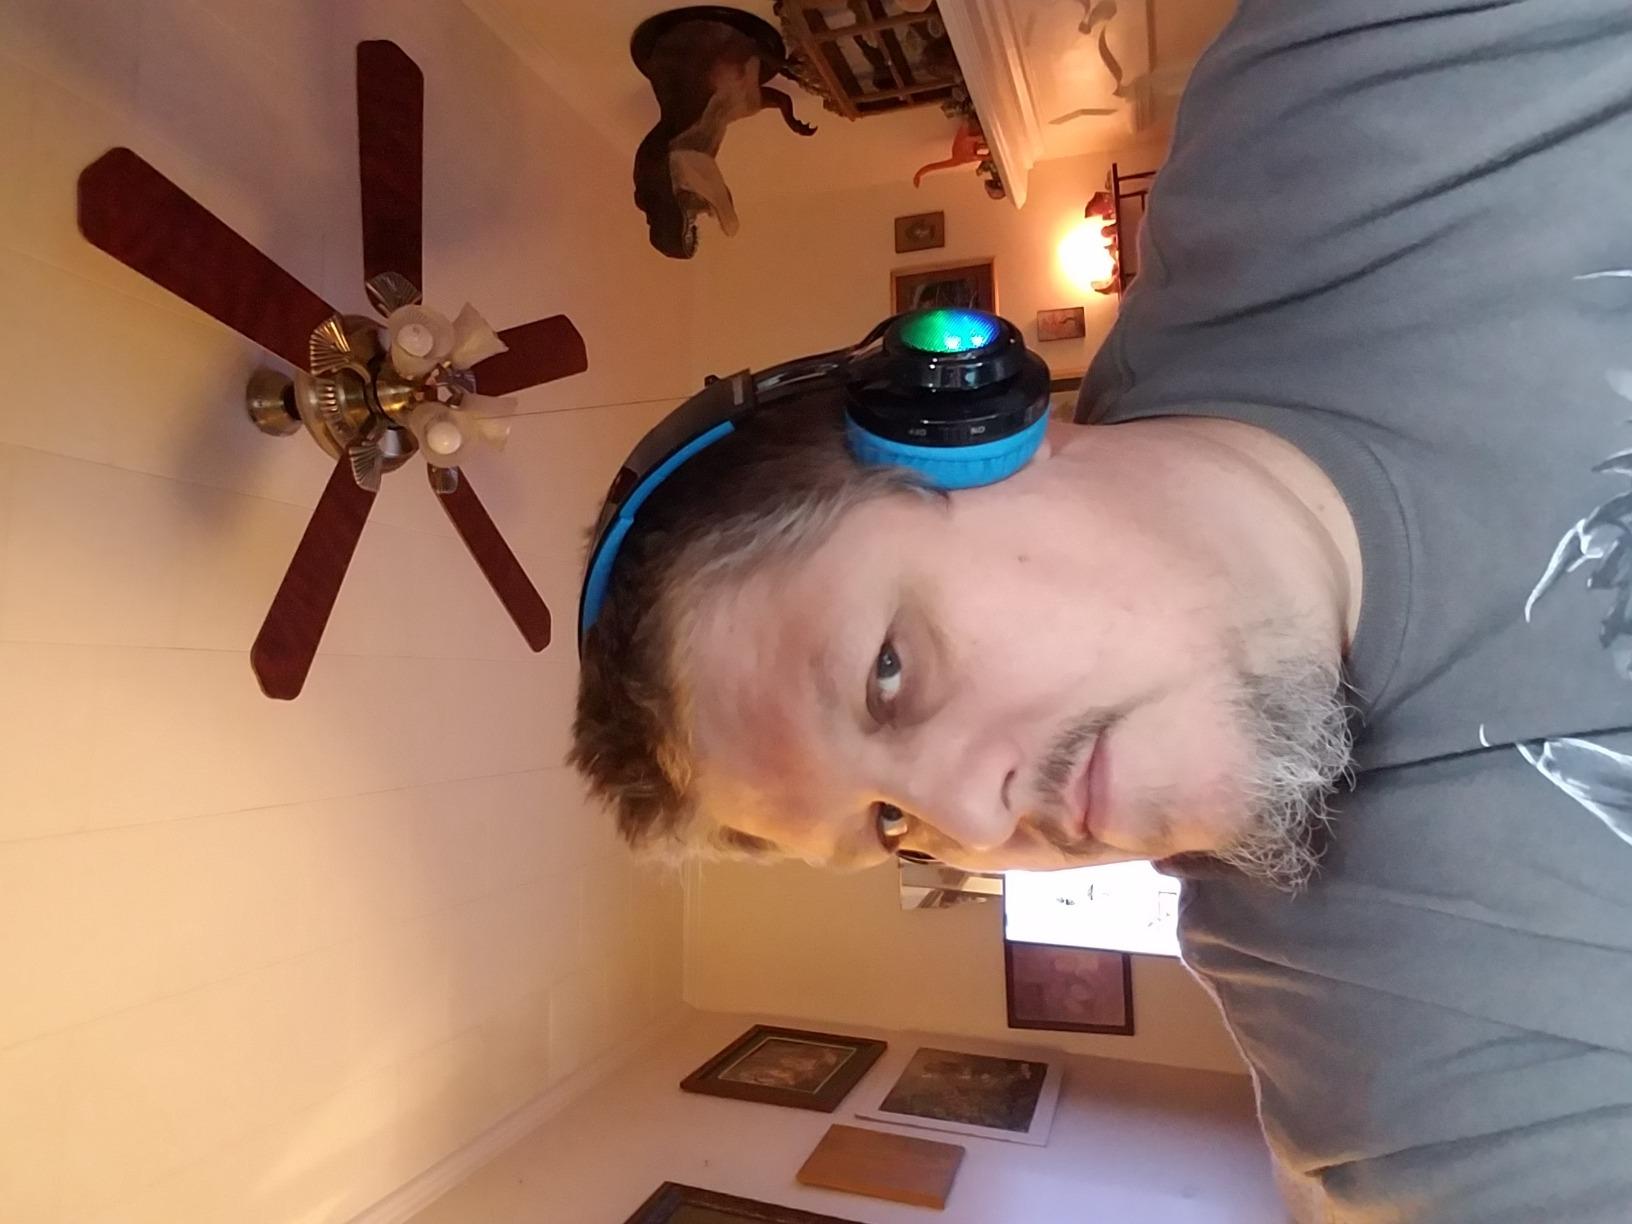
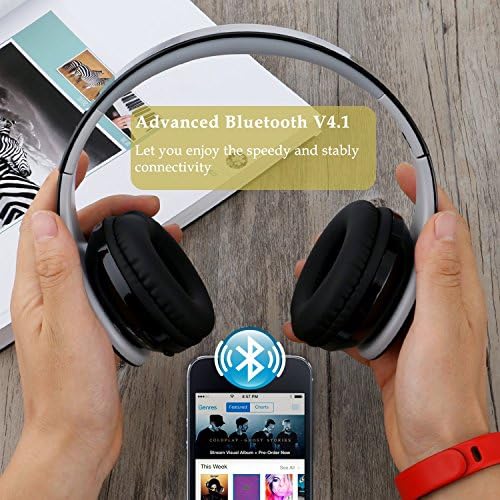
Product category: headphones
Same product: no